Brno University of Technology

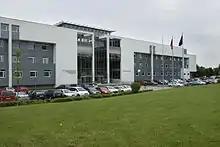
Faculty of Business and Management

One of the youngest BUT faculty focuses on the economy and business fields of study. In 1992 the faculty was separated from the original Faculty of Mechanical Engineering.